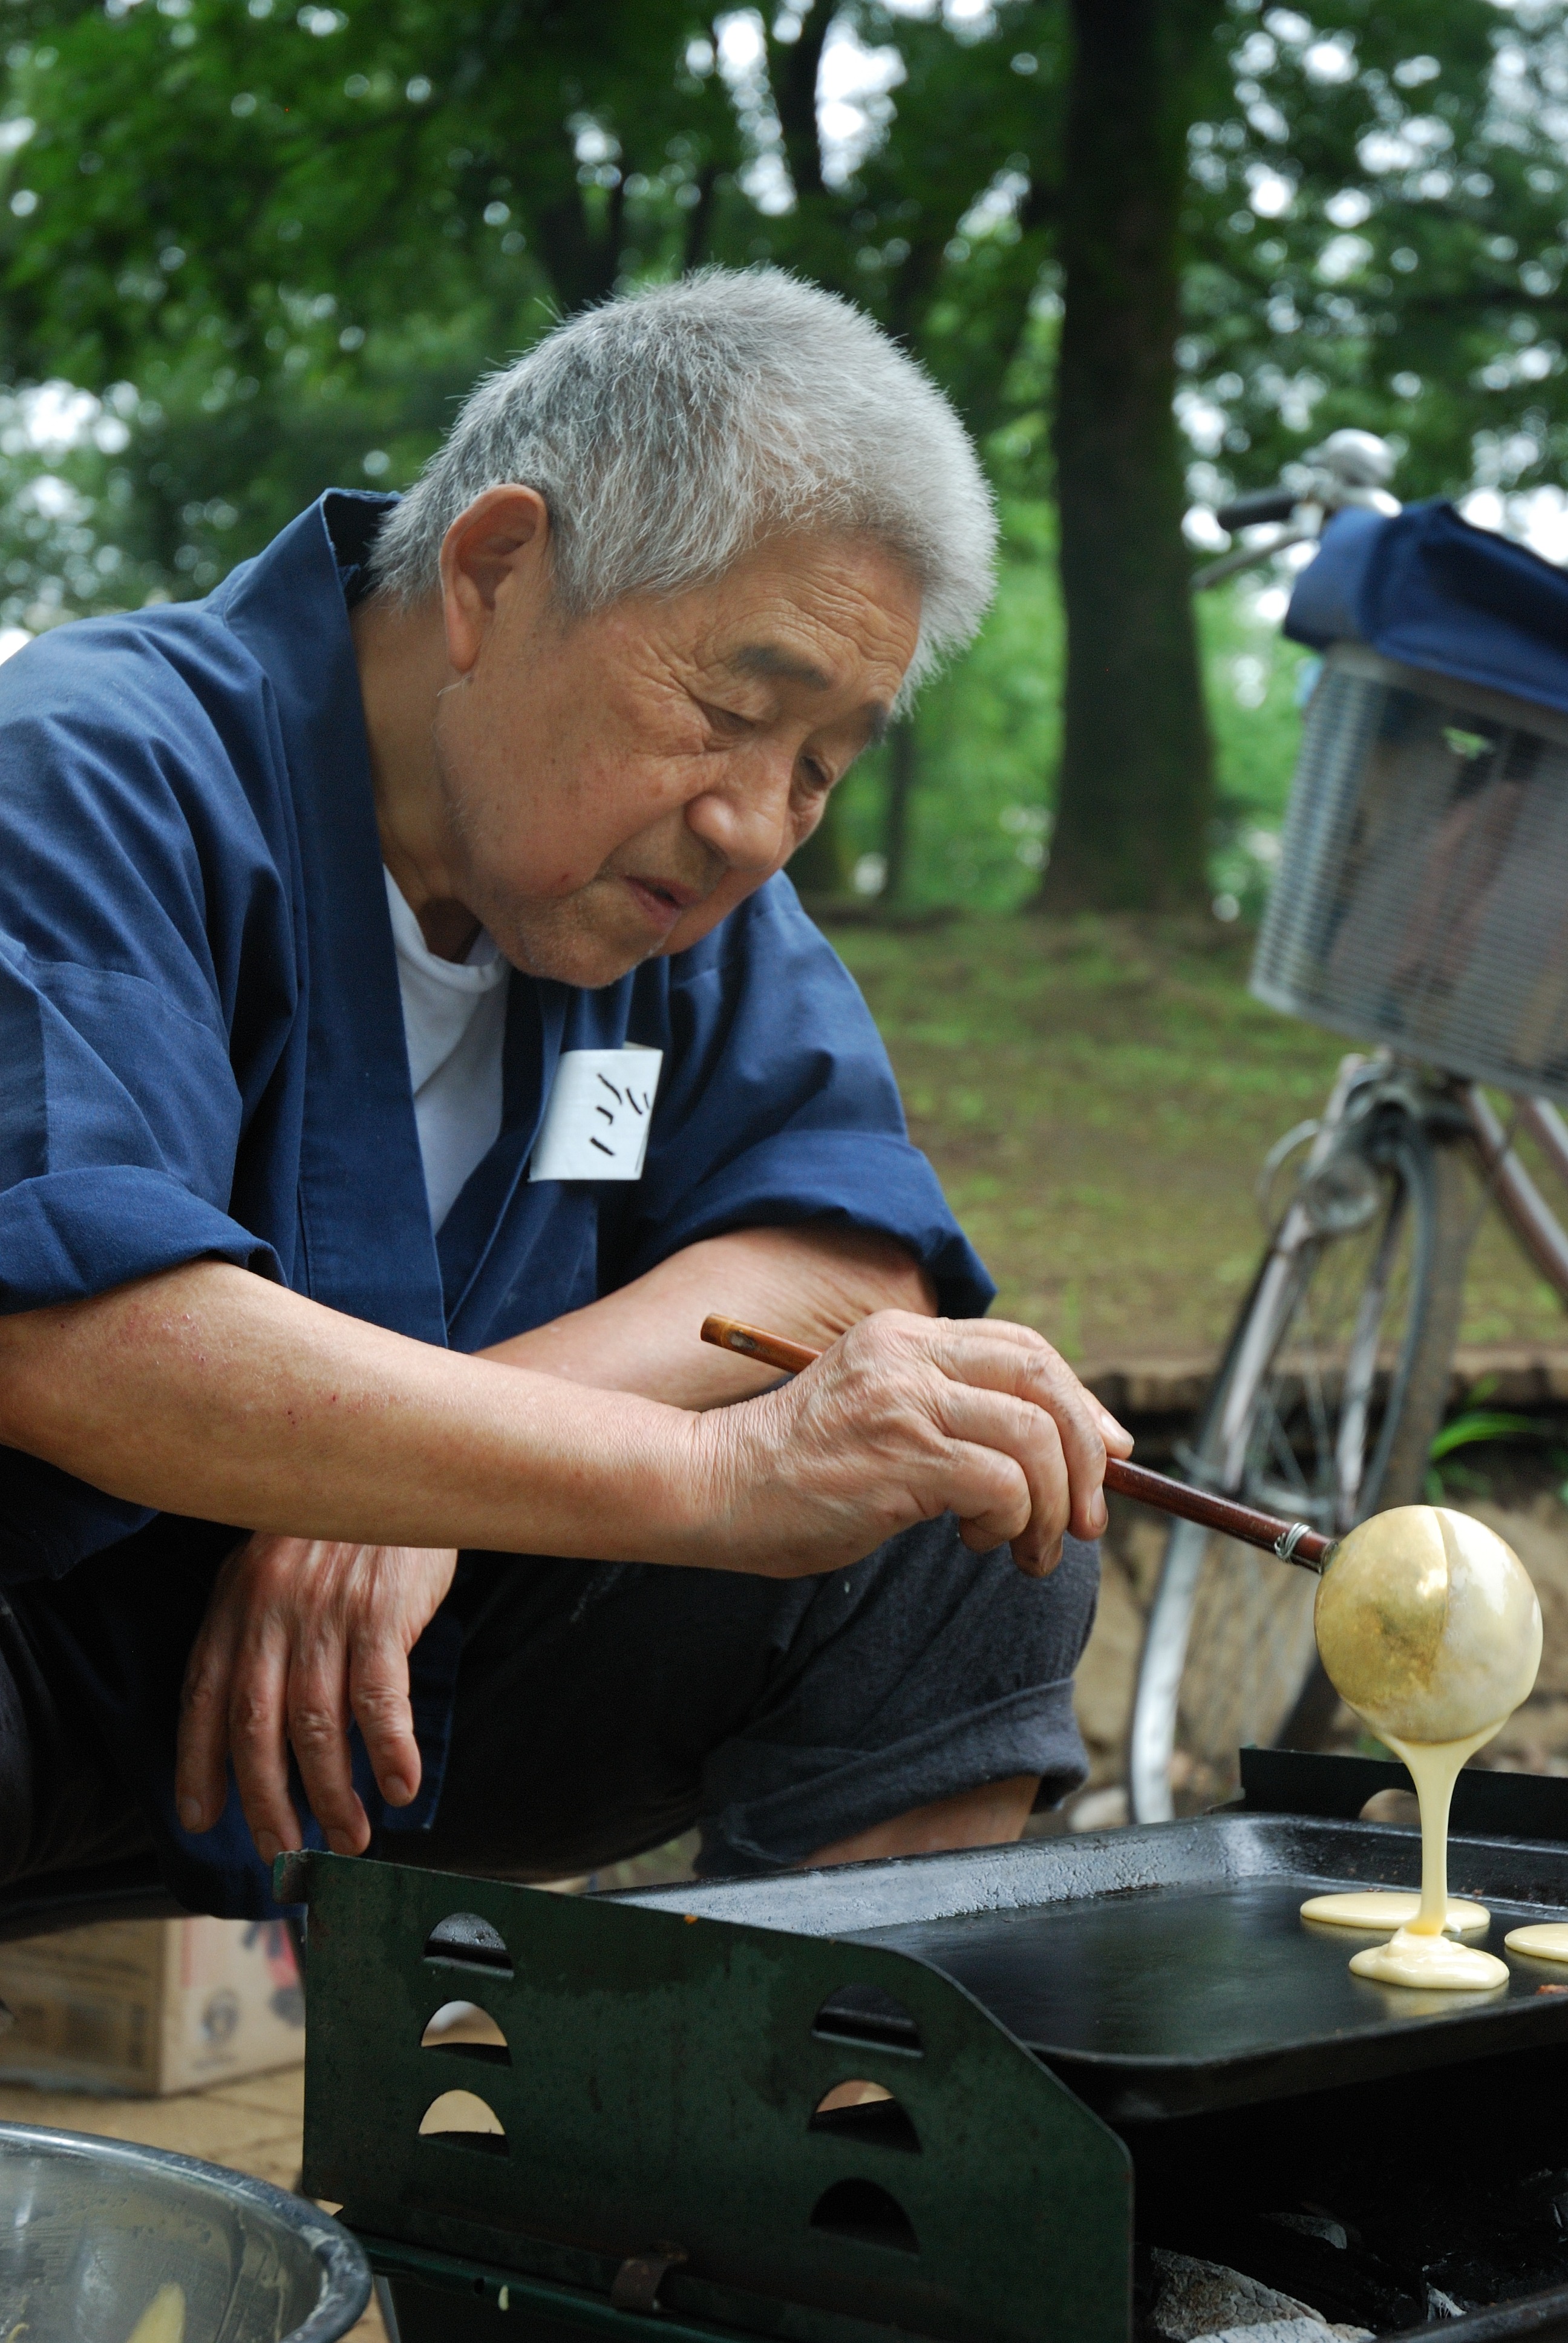
man, person, people, male, food, cooking, cake, preparation, old man, making, japanese, traditional, sense, dorayaki